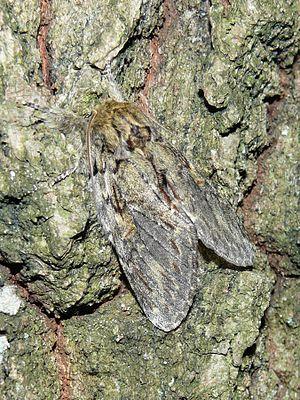
La Timide est une espèce de lépidoptères appartenant à la famille des Notodontidae.